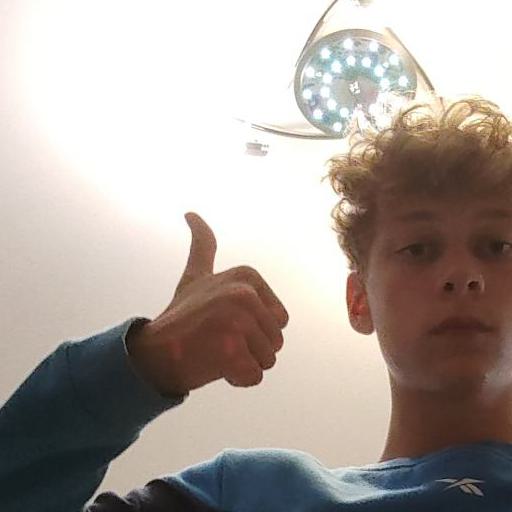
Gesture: like